Plato

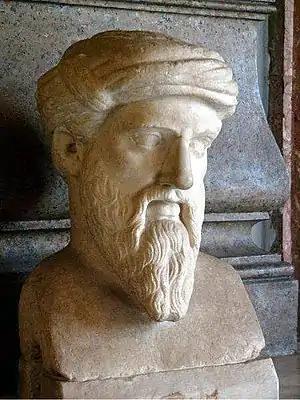
The mathematical and mystical teachings of the followers of Pythagoras, pictured above, exerted a strong influence on Plato.

After the conclusion of the Corinthian War, Plato travelled to southern Italy to study with Archytas and other Pythagoreans. The influence of these Pythagoreans appears to have been significant. According to R. M. Hare, this influence consists of three points: